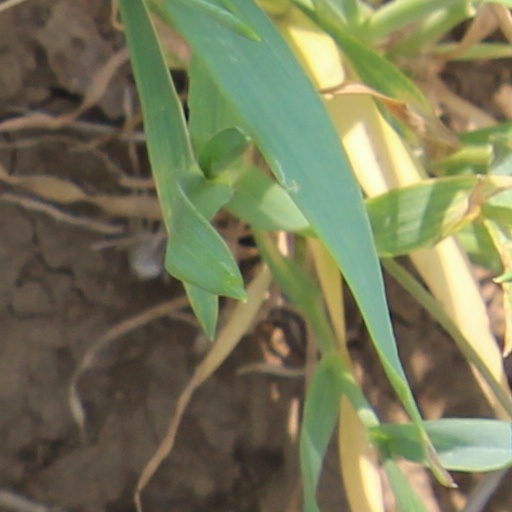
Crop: wheat